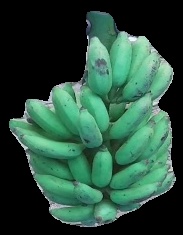
Variety: elakki-bale
Grade: grade3